Sri Lankan military bands

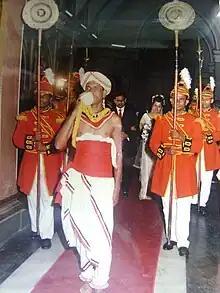
A flutist form the Lascarins.

Sri Lankan military bands come in various forms, with the following being the most common forms they come in: